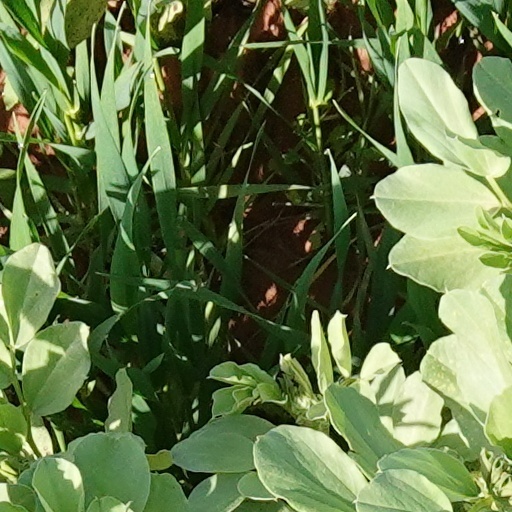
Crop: wheat